Adrian Mikhalchishin

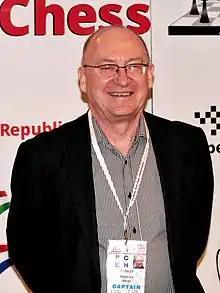
Mikhalchishin in 2013

Adrian Bohdanovych Mikhalchishin (also Mihalcisin, Mihalčišin or Mykhalchyshyn, , born November 18, 1954) is a Ukrainian chess grandmaster now playing for Slovenia. Education: Lviv University, faculty of physics 1976. Mikhalchishin is married, with two children.